Llanberis Pass

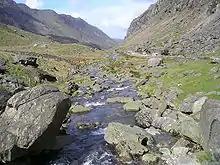
From Cromlech Bridge with the Cromlech boulders on the right

The Llanberis Pass lies between the mountain massifs of Snowdon and the Glyderau in the county of Gwynedd, in northwestern Wales. The summit of the pass is above sea level, and is the site of the Pen-y-Pass Hotel, now a Youth Hostel. The Nant Peris valley lies to the northwest descending to the town of Llanberis, the Llyn Peris and Llyn Padarn lakes and continues on as the Afon Rhythallt to Caernarfon and the Menai Strait. The valley is narrow, straight and steep-sided, with rocky crags and boulders on either side of the road.